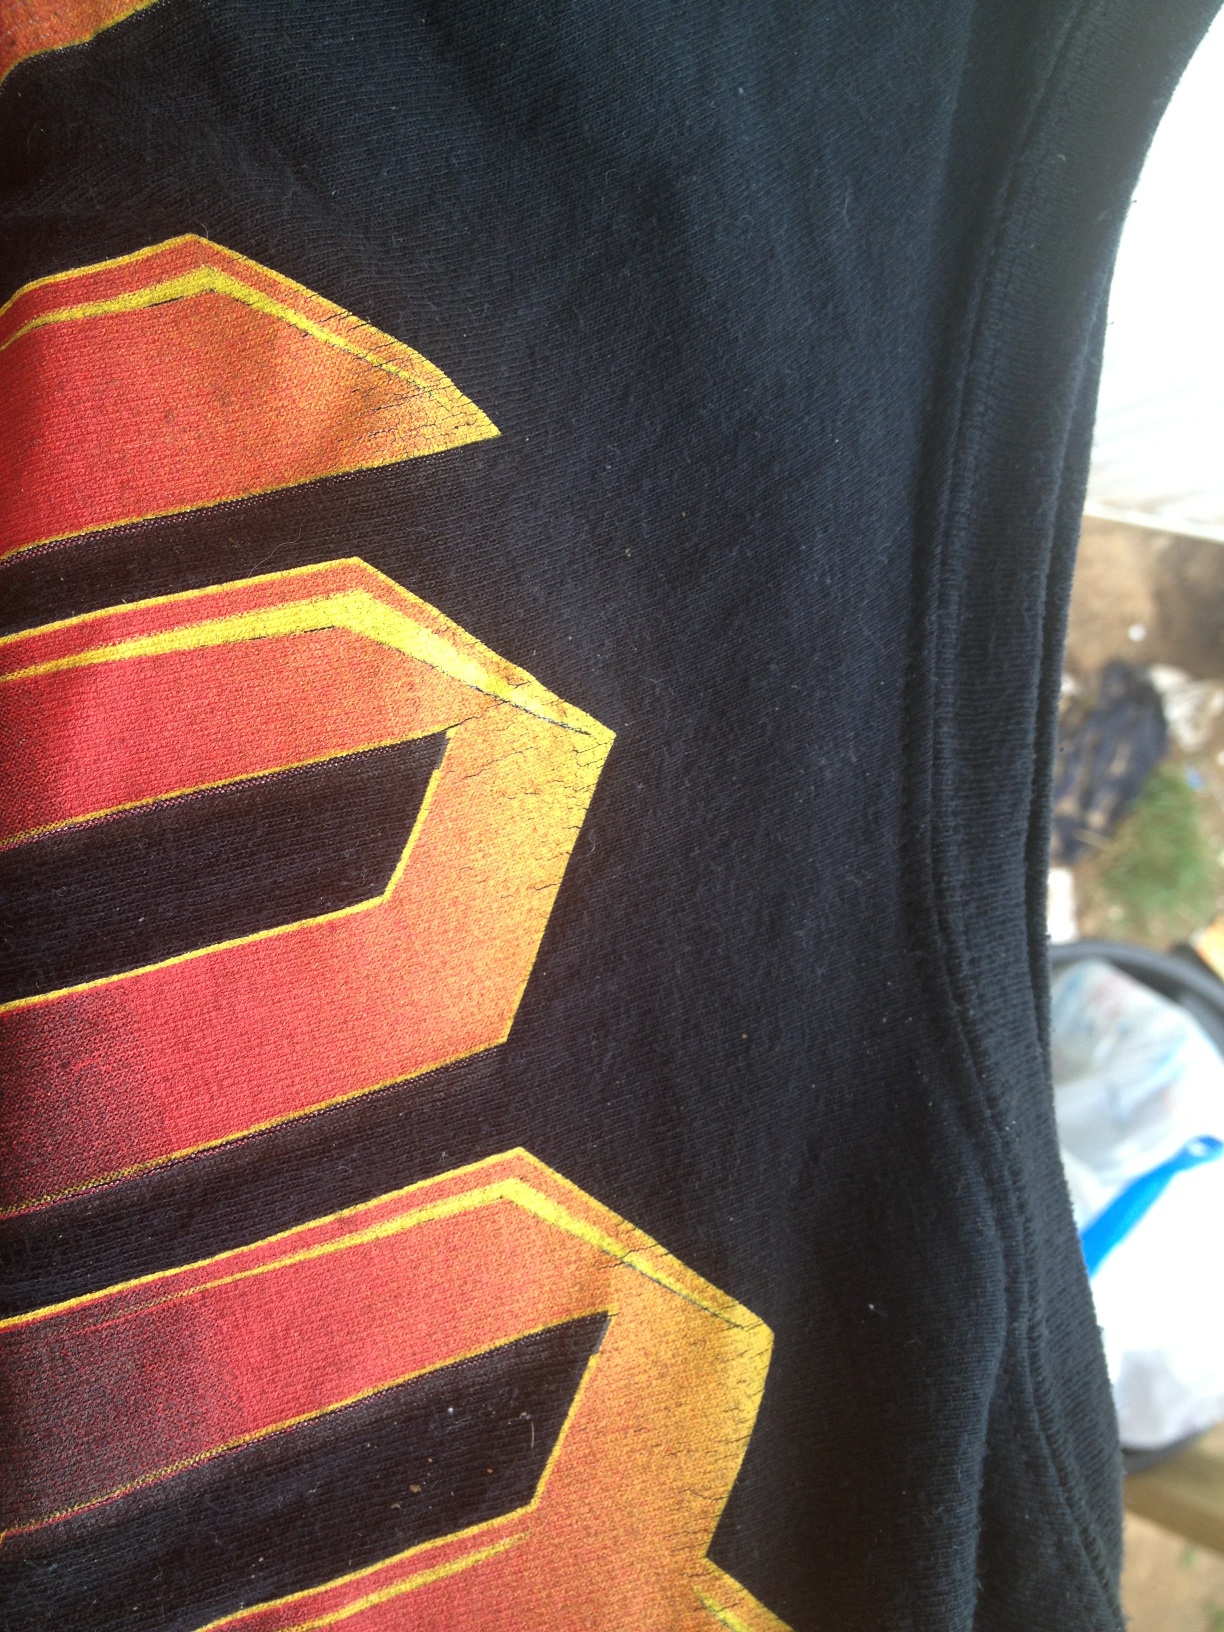Question: What is my shirt say? What's on it?
Answer: unanswerable